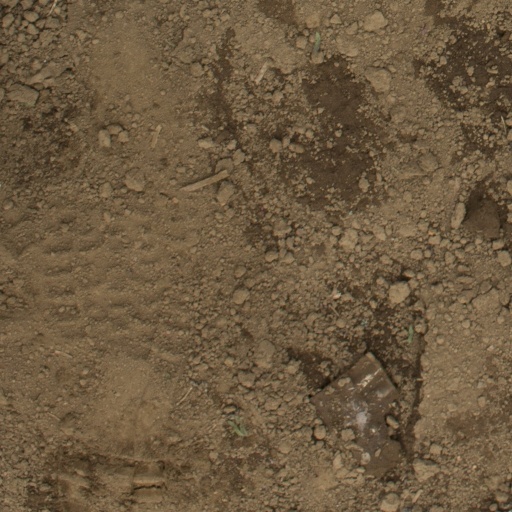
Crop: Jerusalem artichoke